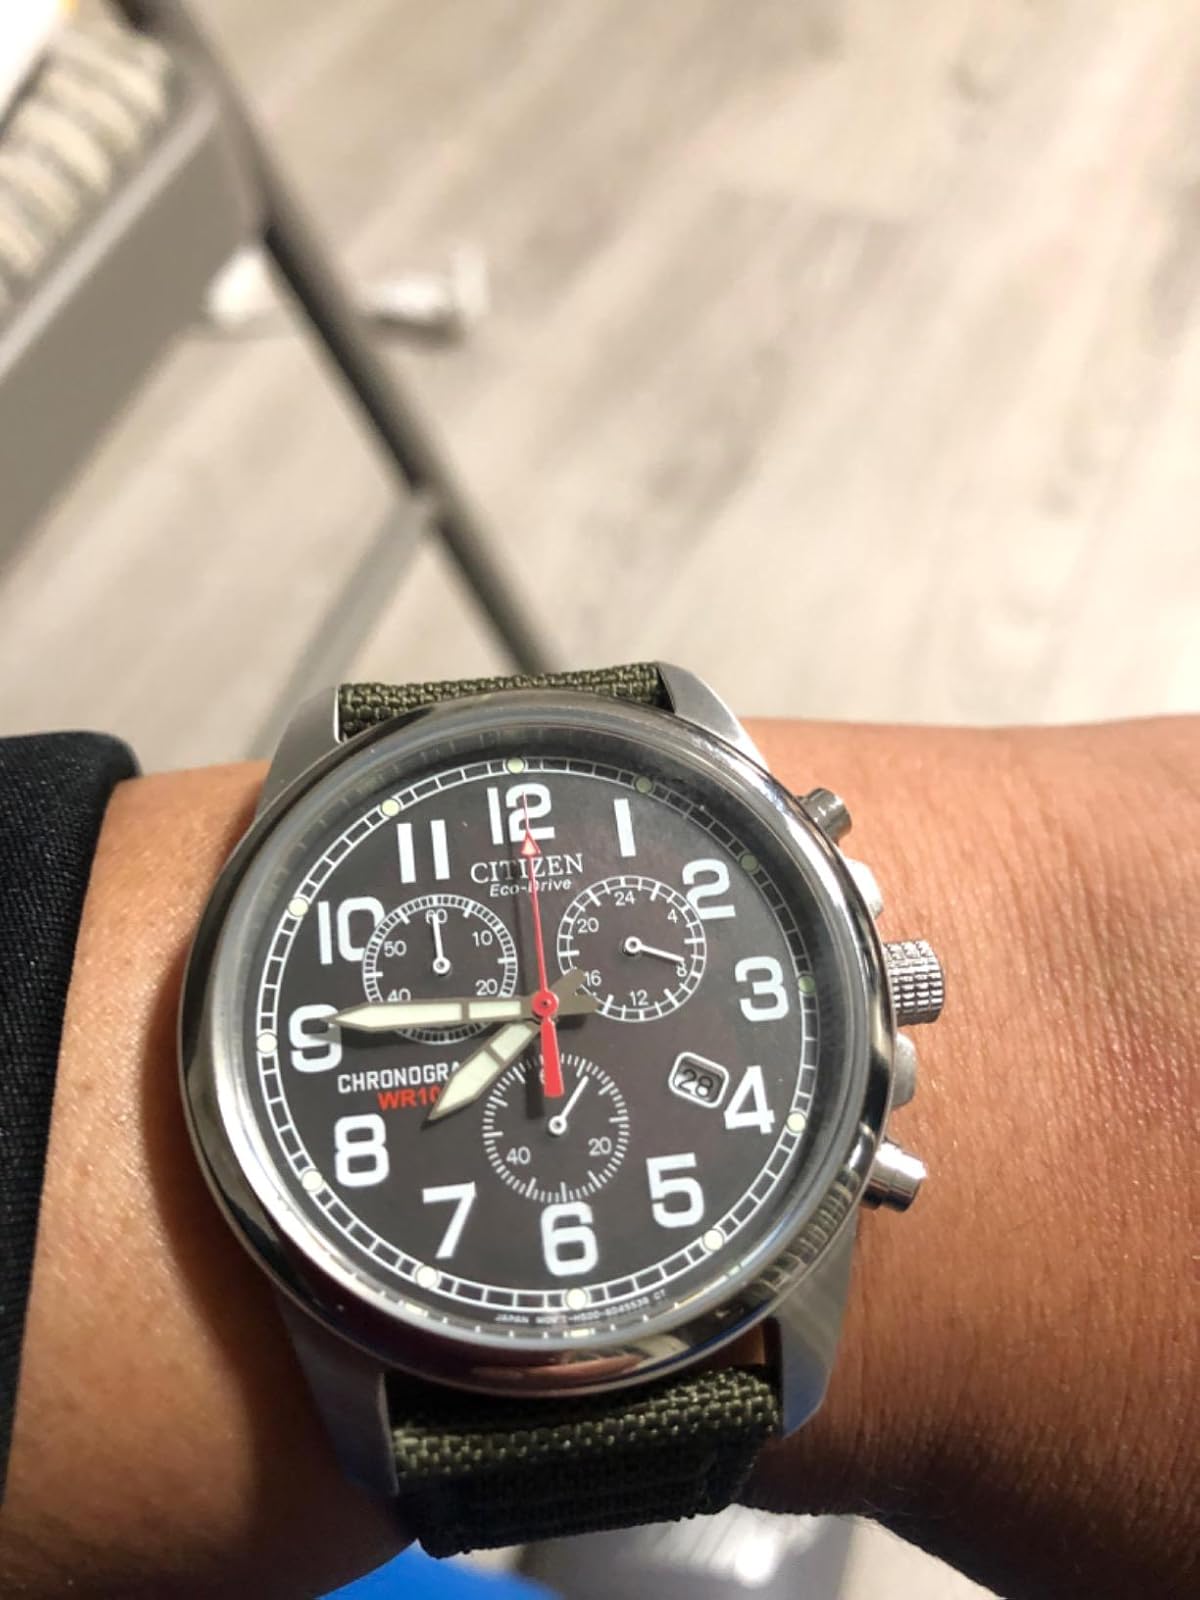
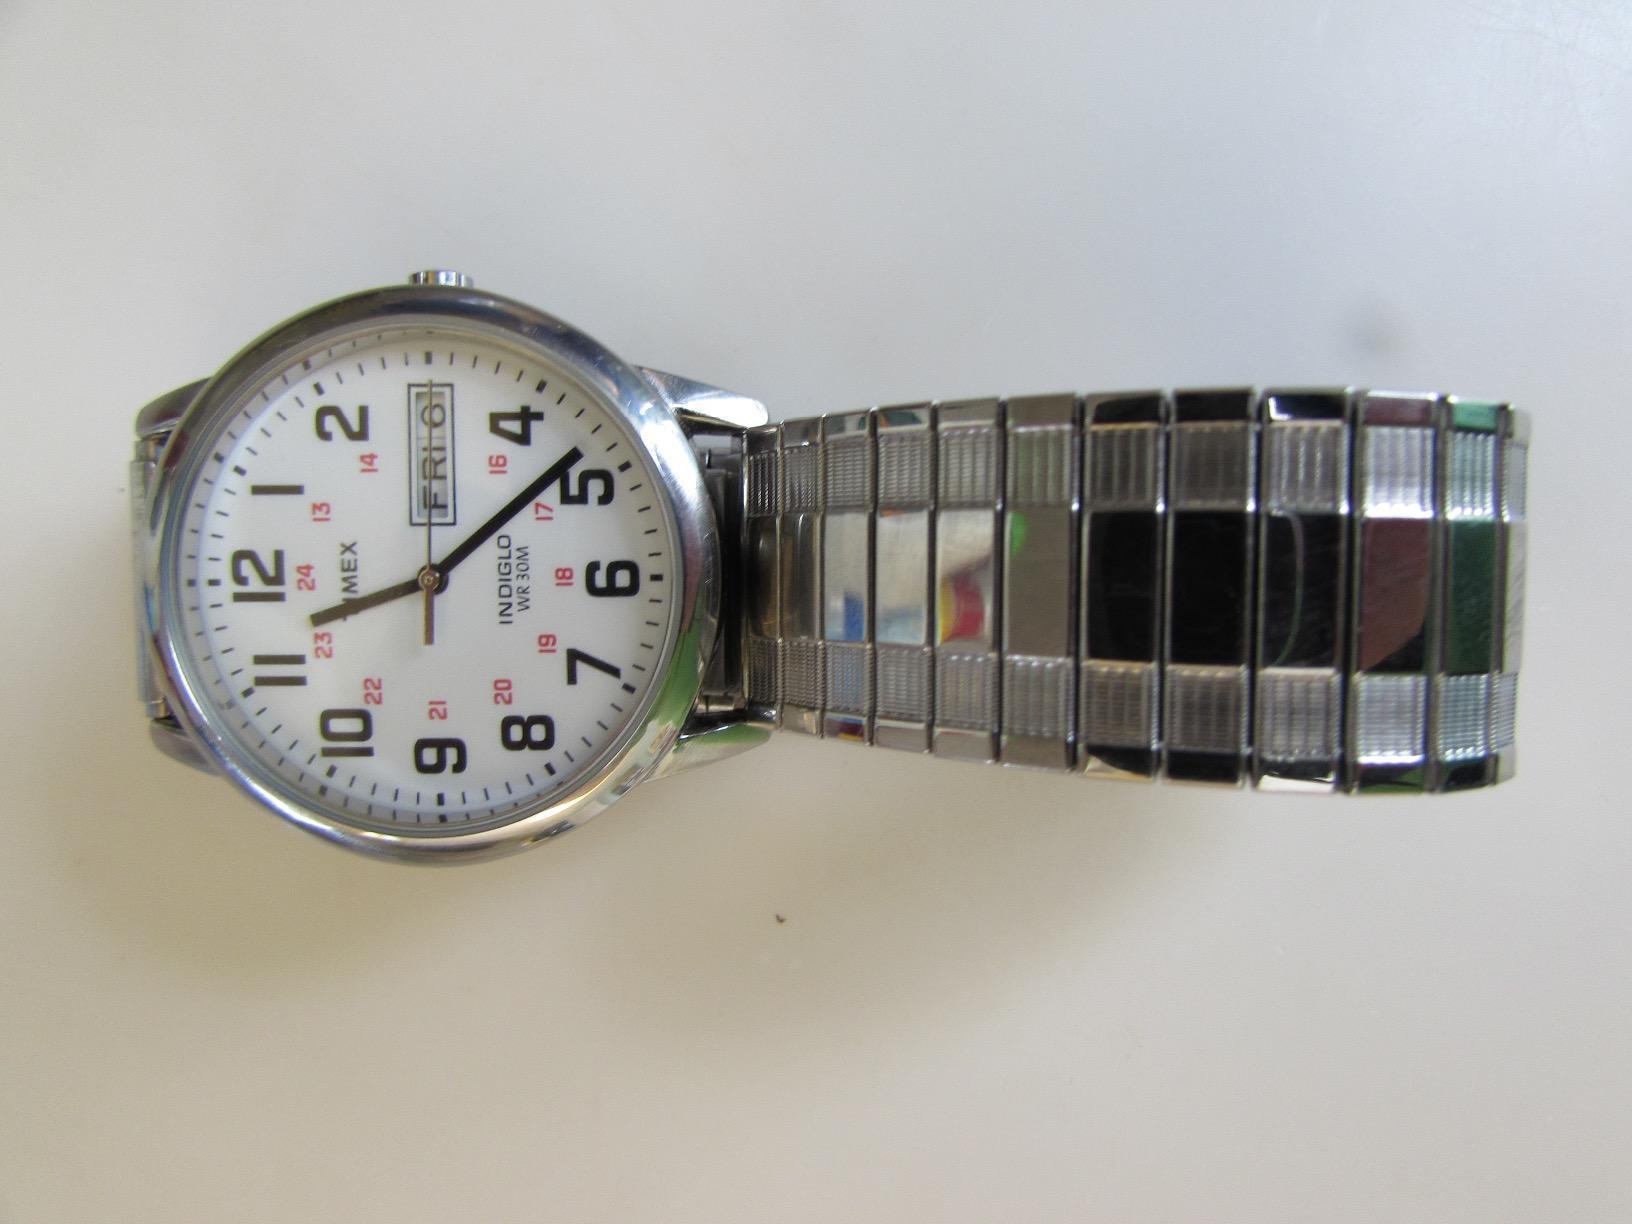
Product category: accessories_watch
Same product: no